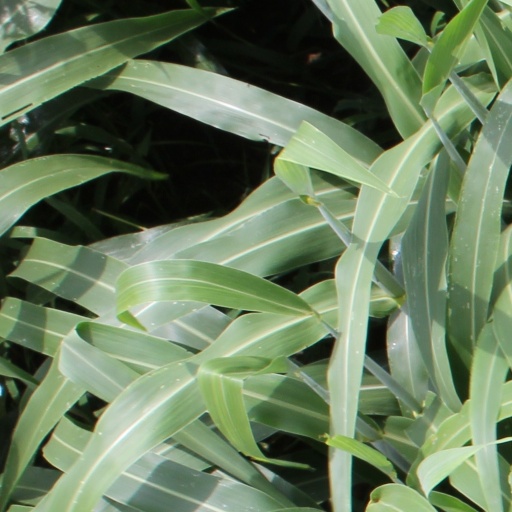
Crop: sorghum